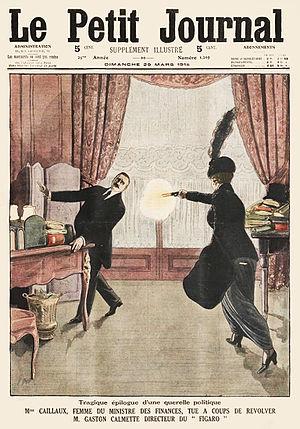
Joseph Caillaux, né au Mans le 30 mars 1863 et mort à Mamers le 21 novembre 1944, est un homme politique français.
Henriette Raynouard, à la ville Mᵐᵉ Léo Claretie puis Mᵐᵉ Joseph Caillaux, née le 5 décembre 1874 à Rueil-Malmaison et morte le 29 janvier 1943 à Mamers, est une historienne de l'art française.
Cette page concerne l'année 1914 du calendrier grégorien.
Paul Bourget, né le 2 septembre 1852 à Amiens et mort le 25 décembre 1935 à Paris, est un écrivain et essayiste français, membre de l'Académie française.